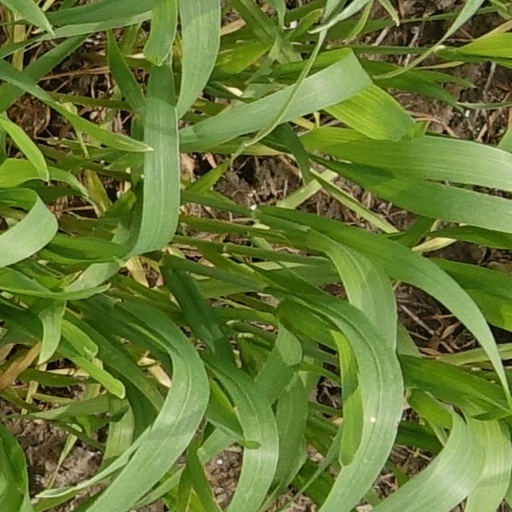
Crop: wheat